Answer in natural language. Considering the relative positions, is Doorway to the left or right of black metal chair? Choose between the following options: right or left
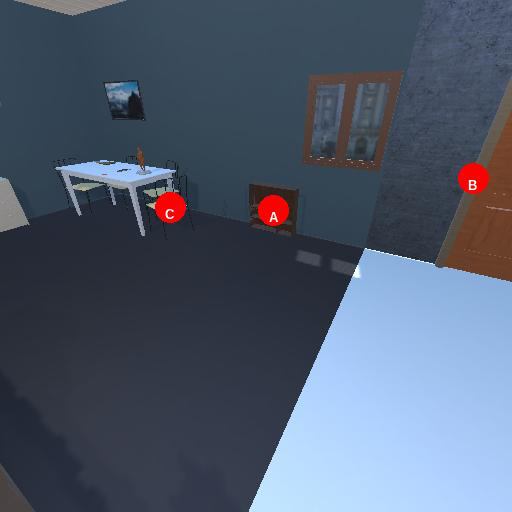
<answer>right</answer>